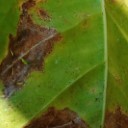
Label: Miner